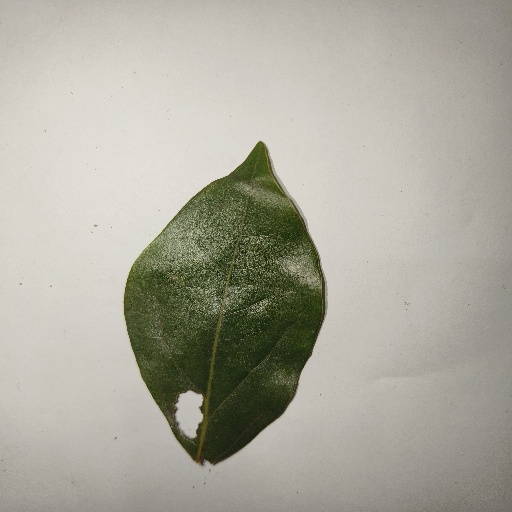
Species: Camphor
Leaf condition: Shot Hole